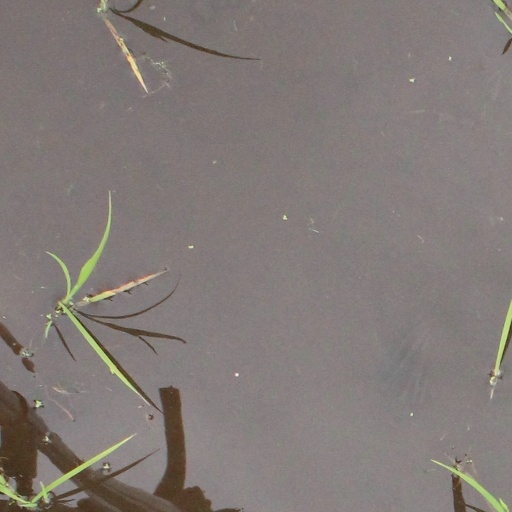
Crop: rice